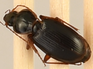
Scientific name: Synuchus impunctatus
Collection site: Steigerwaldt-Chequamegon NEON (STEI), plot STEI_003